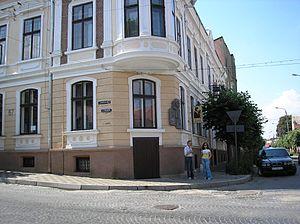
Volodymyr Mykhaïlovytch Ivassiouk, né le 4 mars 1949 à Kitsman, en Ukraine soviétique, et mort le 18 mai 1979 à Lviv, est un compositeur, poète et peintre ukrainien. Lauréat du prix national Taras Chevtchenko en 1994.